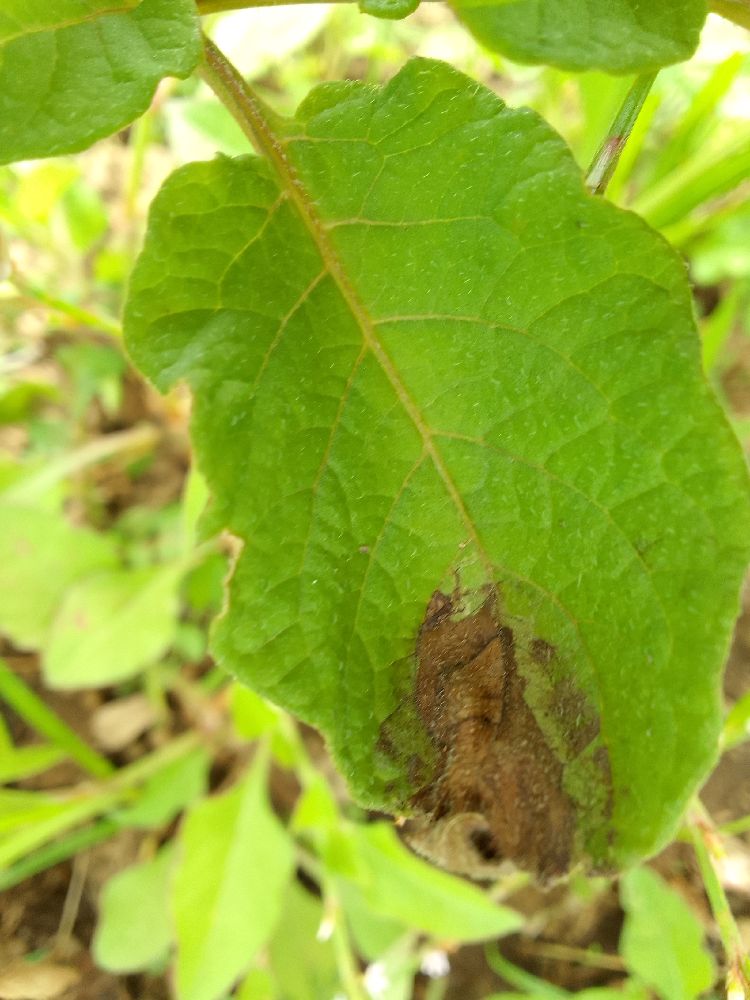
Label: Late blight